Thomas Meunier

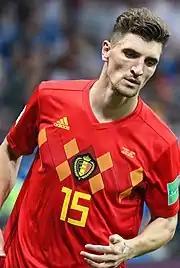
Meunier playing for Belgium at the FIFA World Cup in Russia

After being called up to the senior side for the first time on 14 November 2013, Meunier made his debut for the Belgium national team in a home friendly match against Colombia, which was preparation for the 2014 FIFA World Cup in Brazil. He also appeared as a substitute in two further friendlies, against Japan (2–3 loss) and Iceland (3–1 win), but was not included in coach Marc Wilmots' final 23-man squad for the tournament.